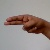
The image shows a hand gesture representing the letter 'H' in Indian Sign Language.